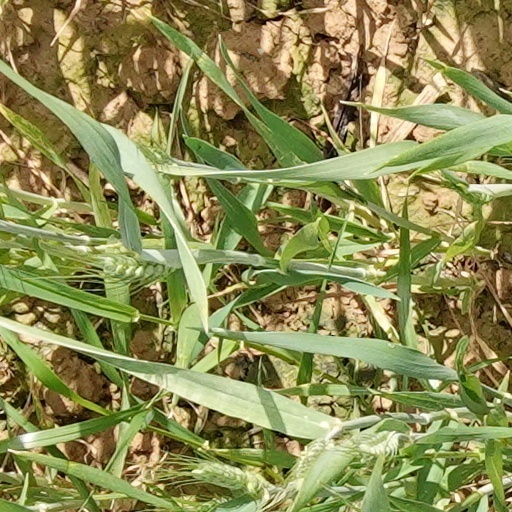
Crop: wheat